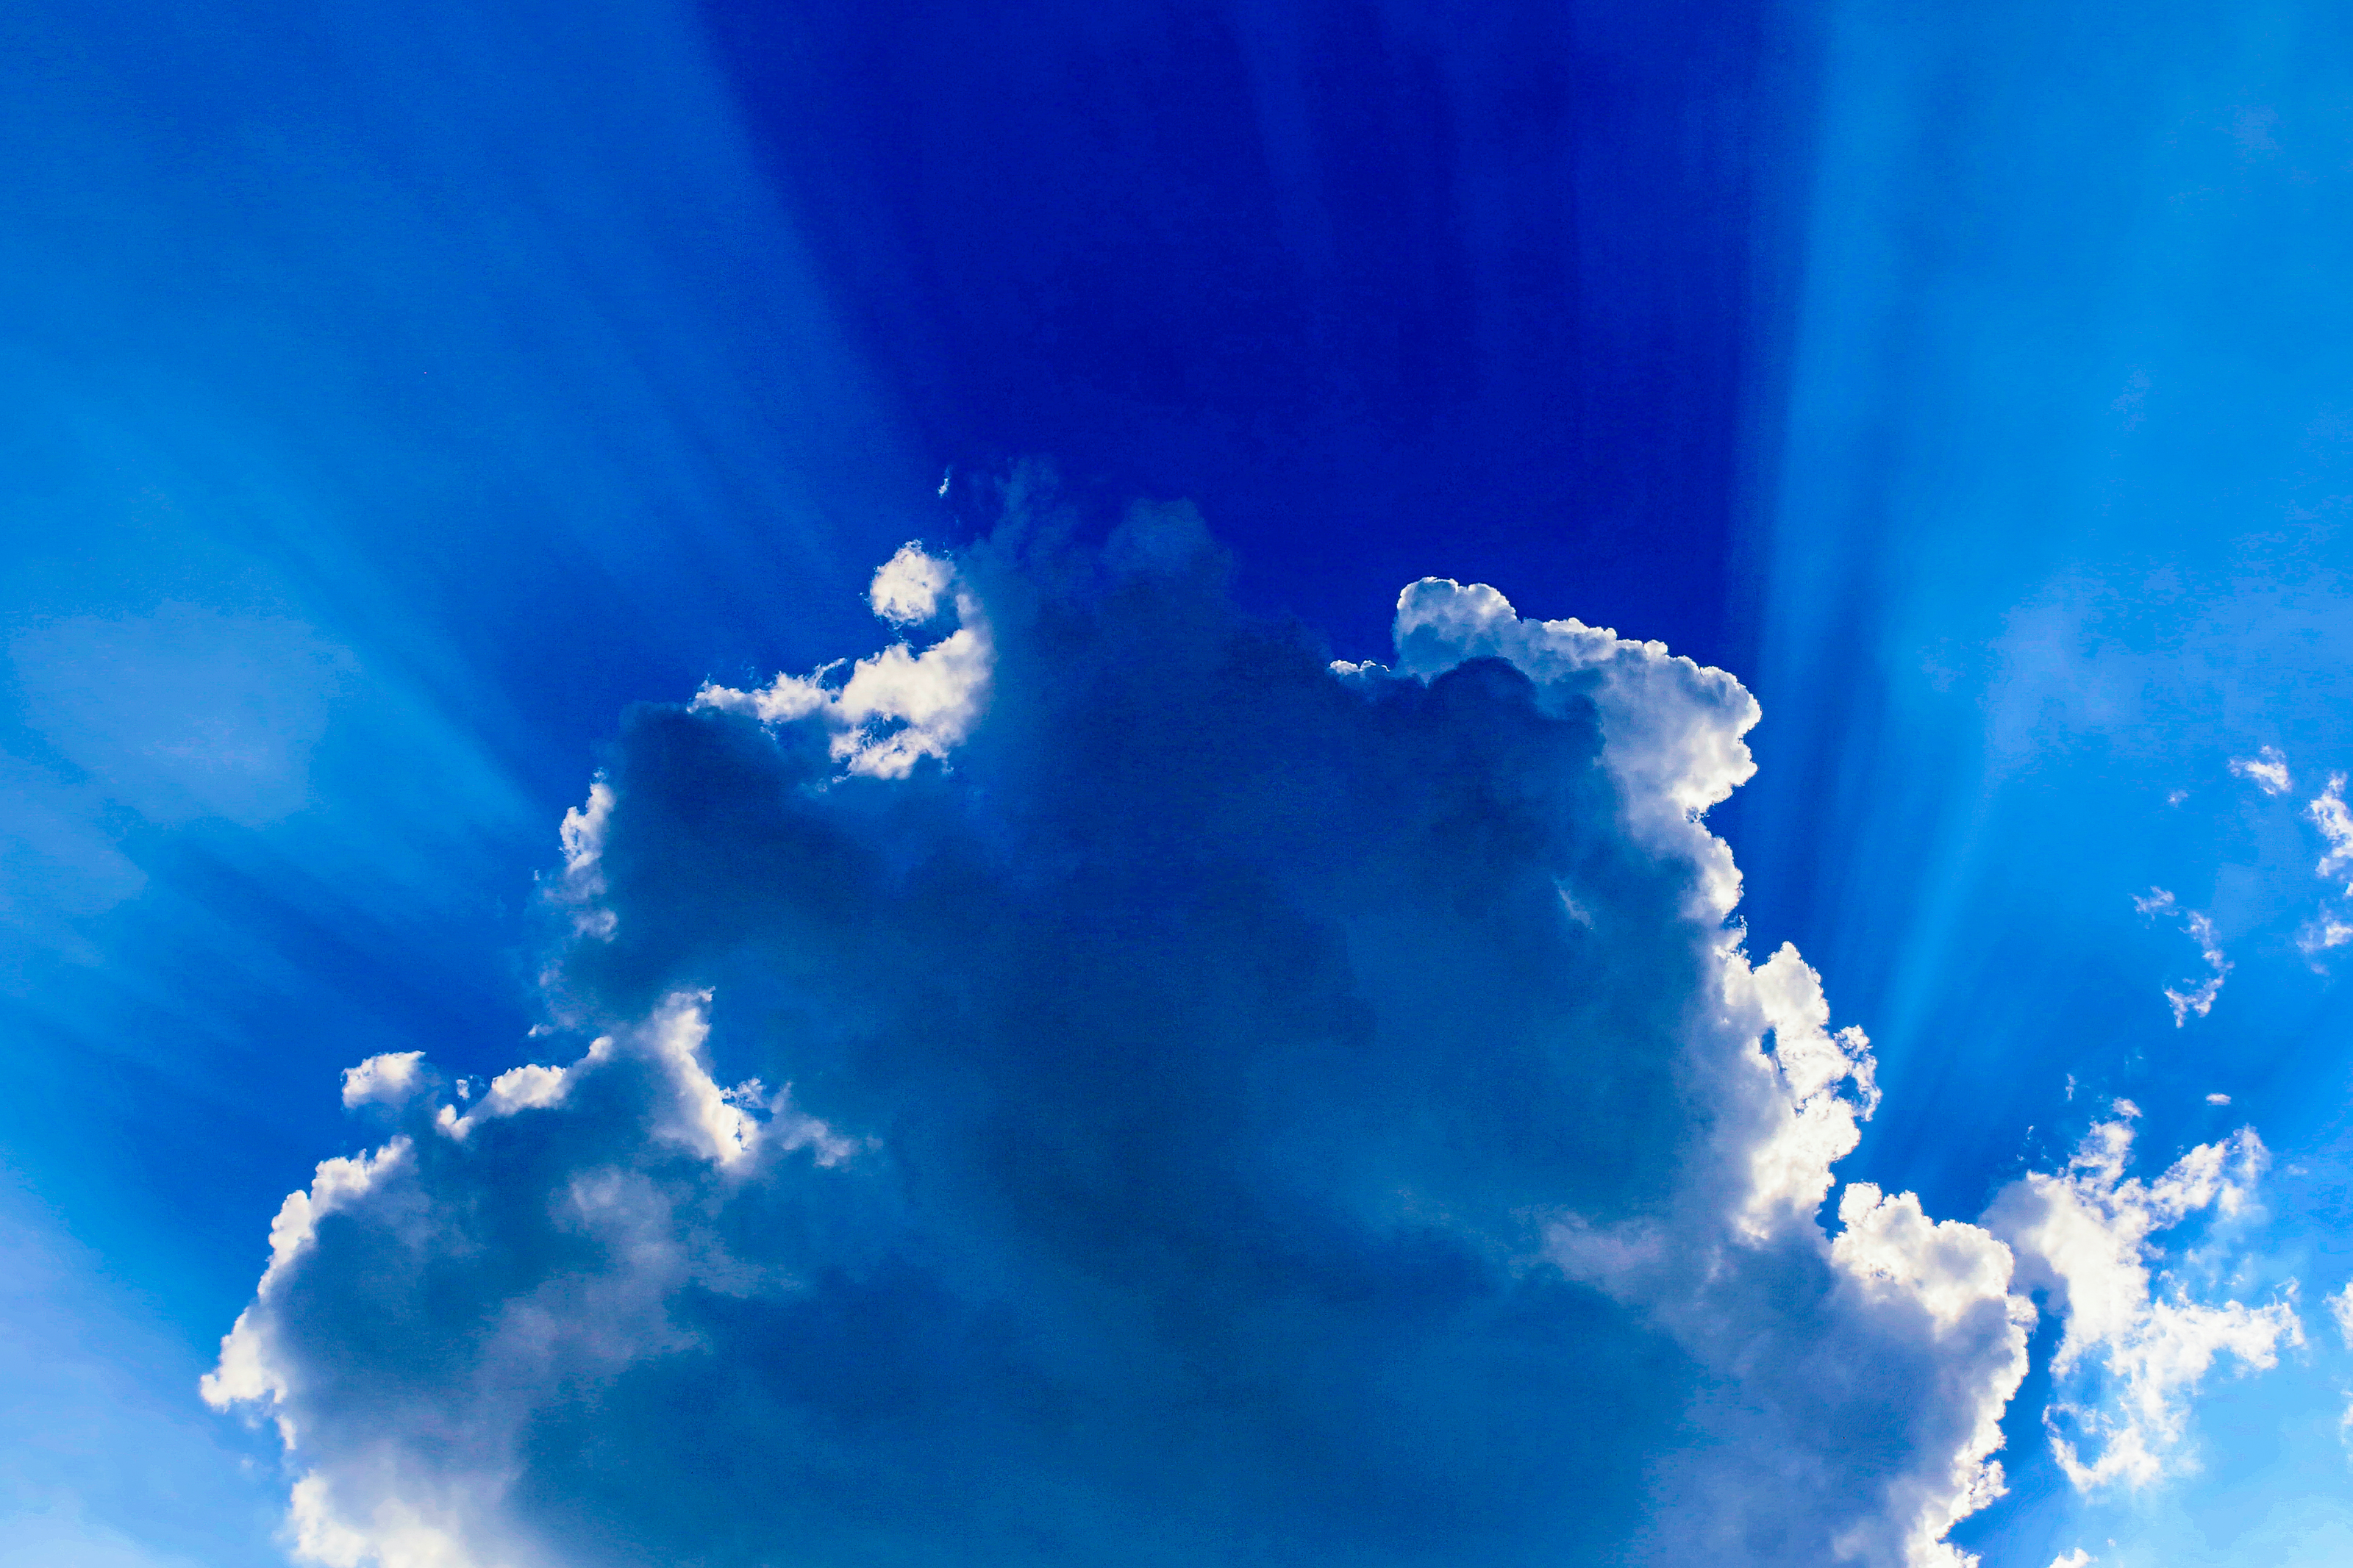
sky, blue, white, nature, weather, color, bright, beauty, background, heaven, light, beautiful, fluffy, summer, air, cloud, day, cloudscape, cumulus, sunlight, high, environment, space, cloudy, climate, scenic, outdoor, meteorology, sunny, view, daytime, atmosphere, meteorological phenomenon, computer wallpaper, calm